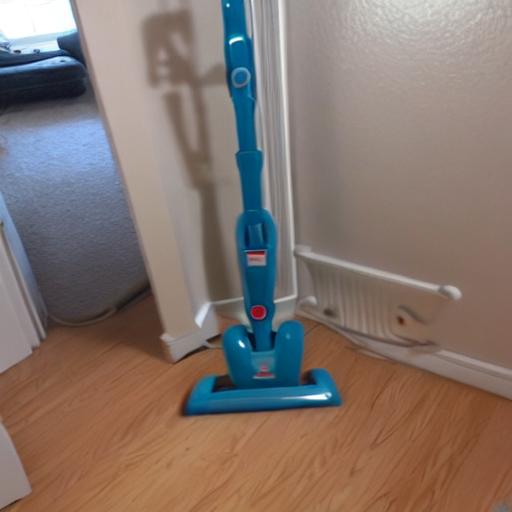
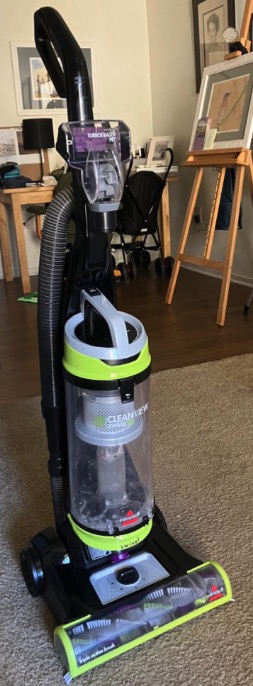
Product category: items_vacuum
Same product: no